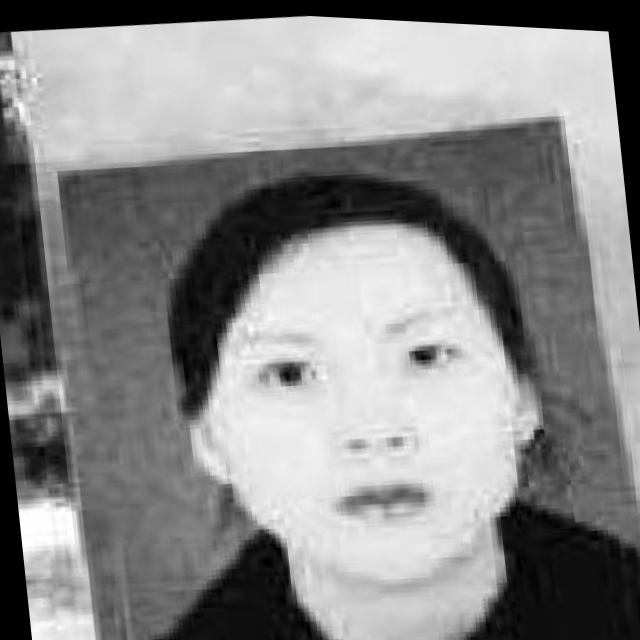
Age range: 21-44